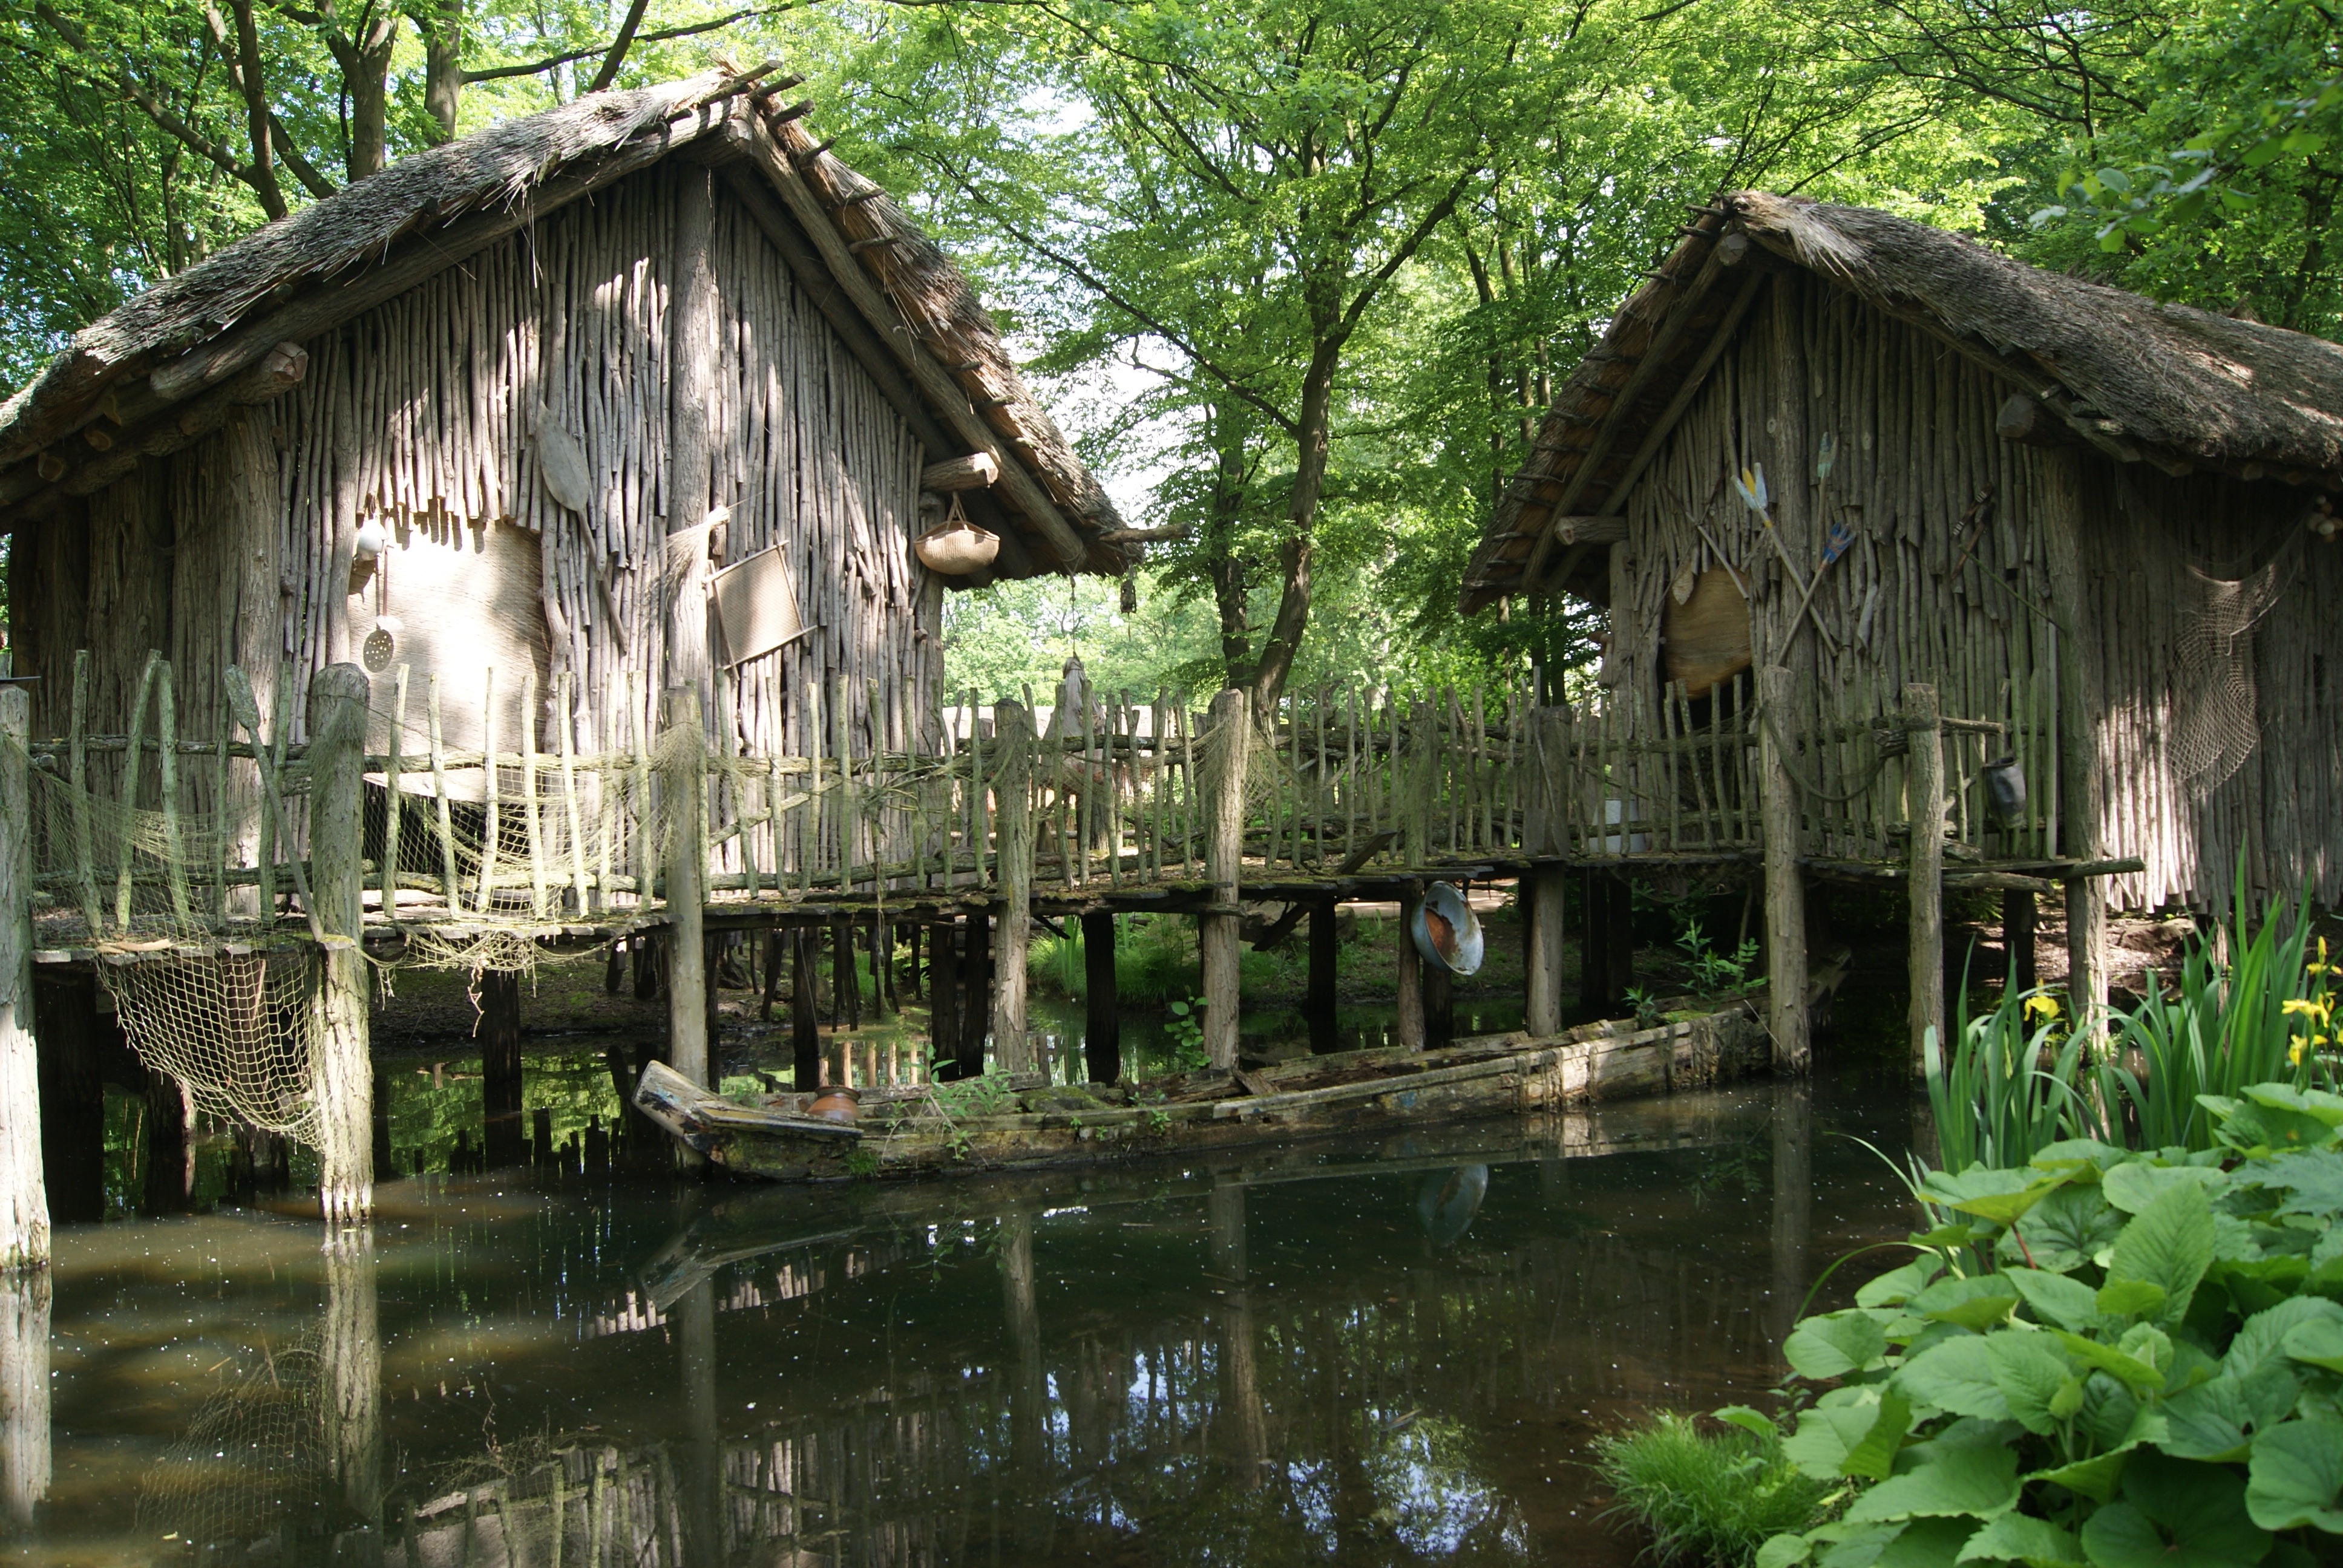
water, nature, forest, house, river, hut, village, jungle, scale, tourism, waterway, temple, rural area, cottages, stilt houses, fishermen's cabins